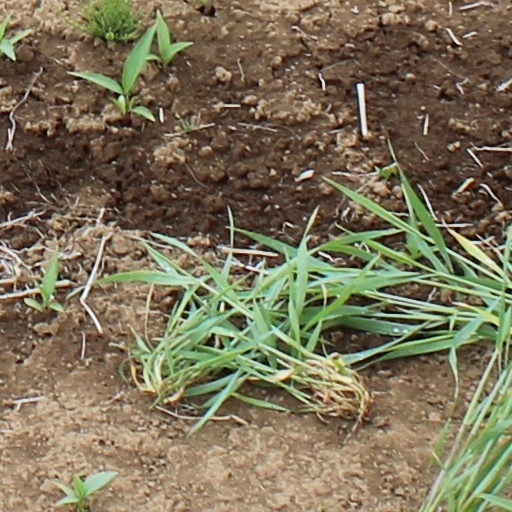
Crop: wheat